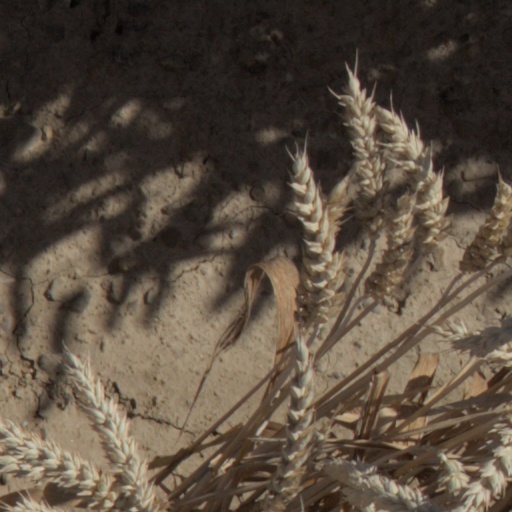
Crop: wheat